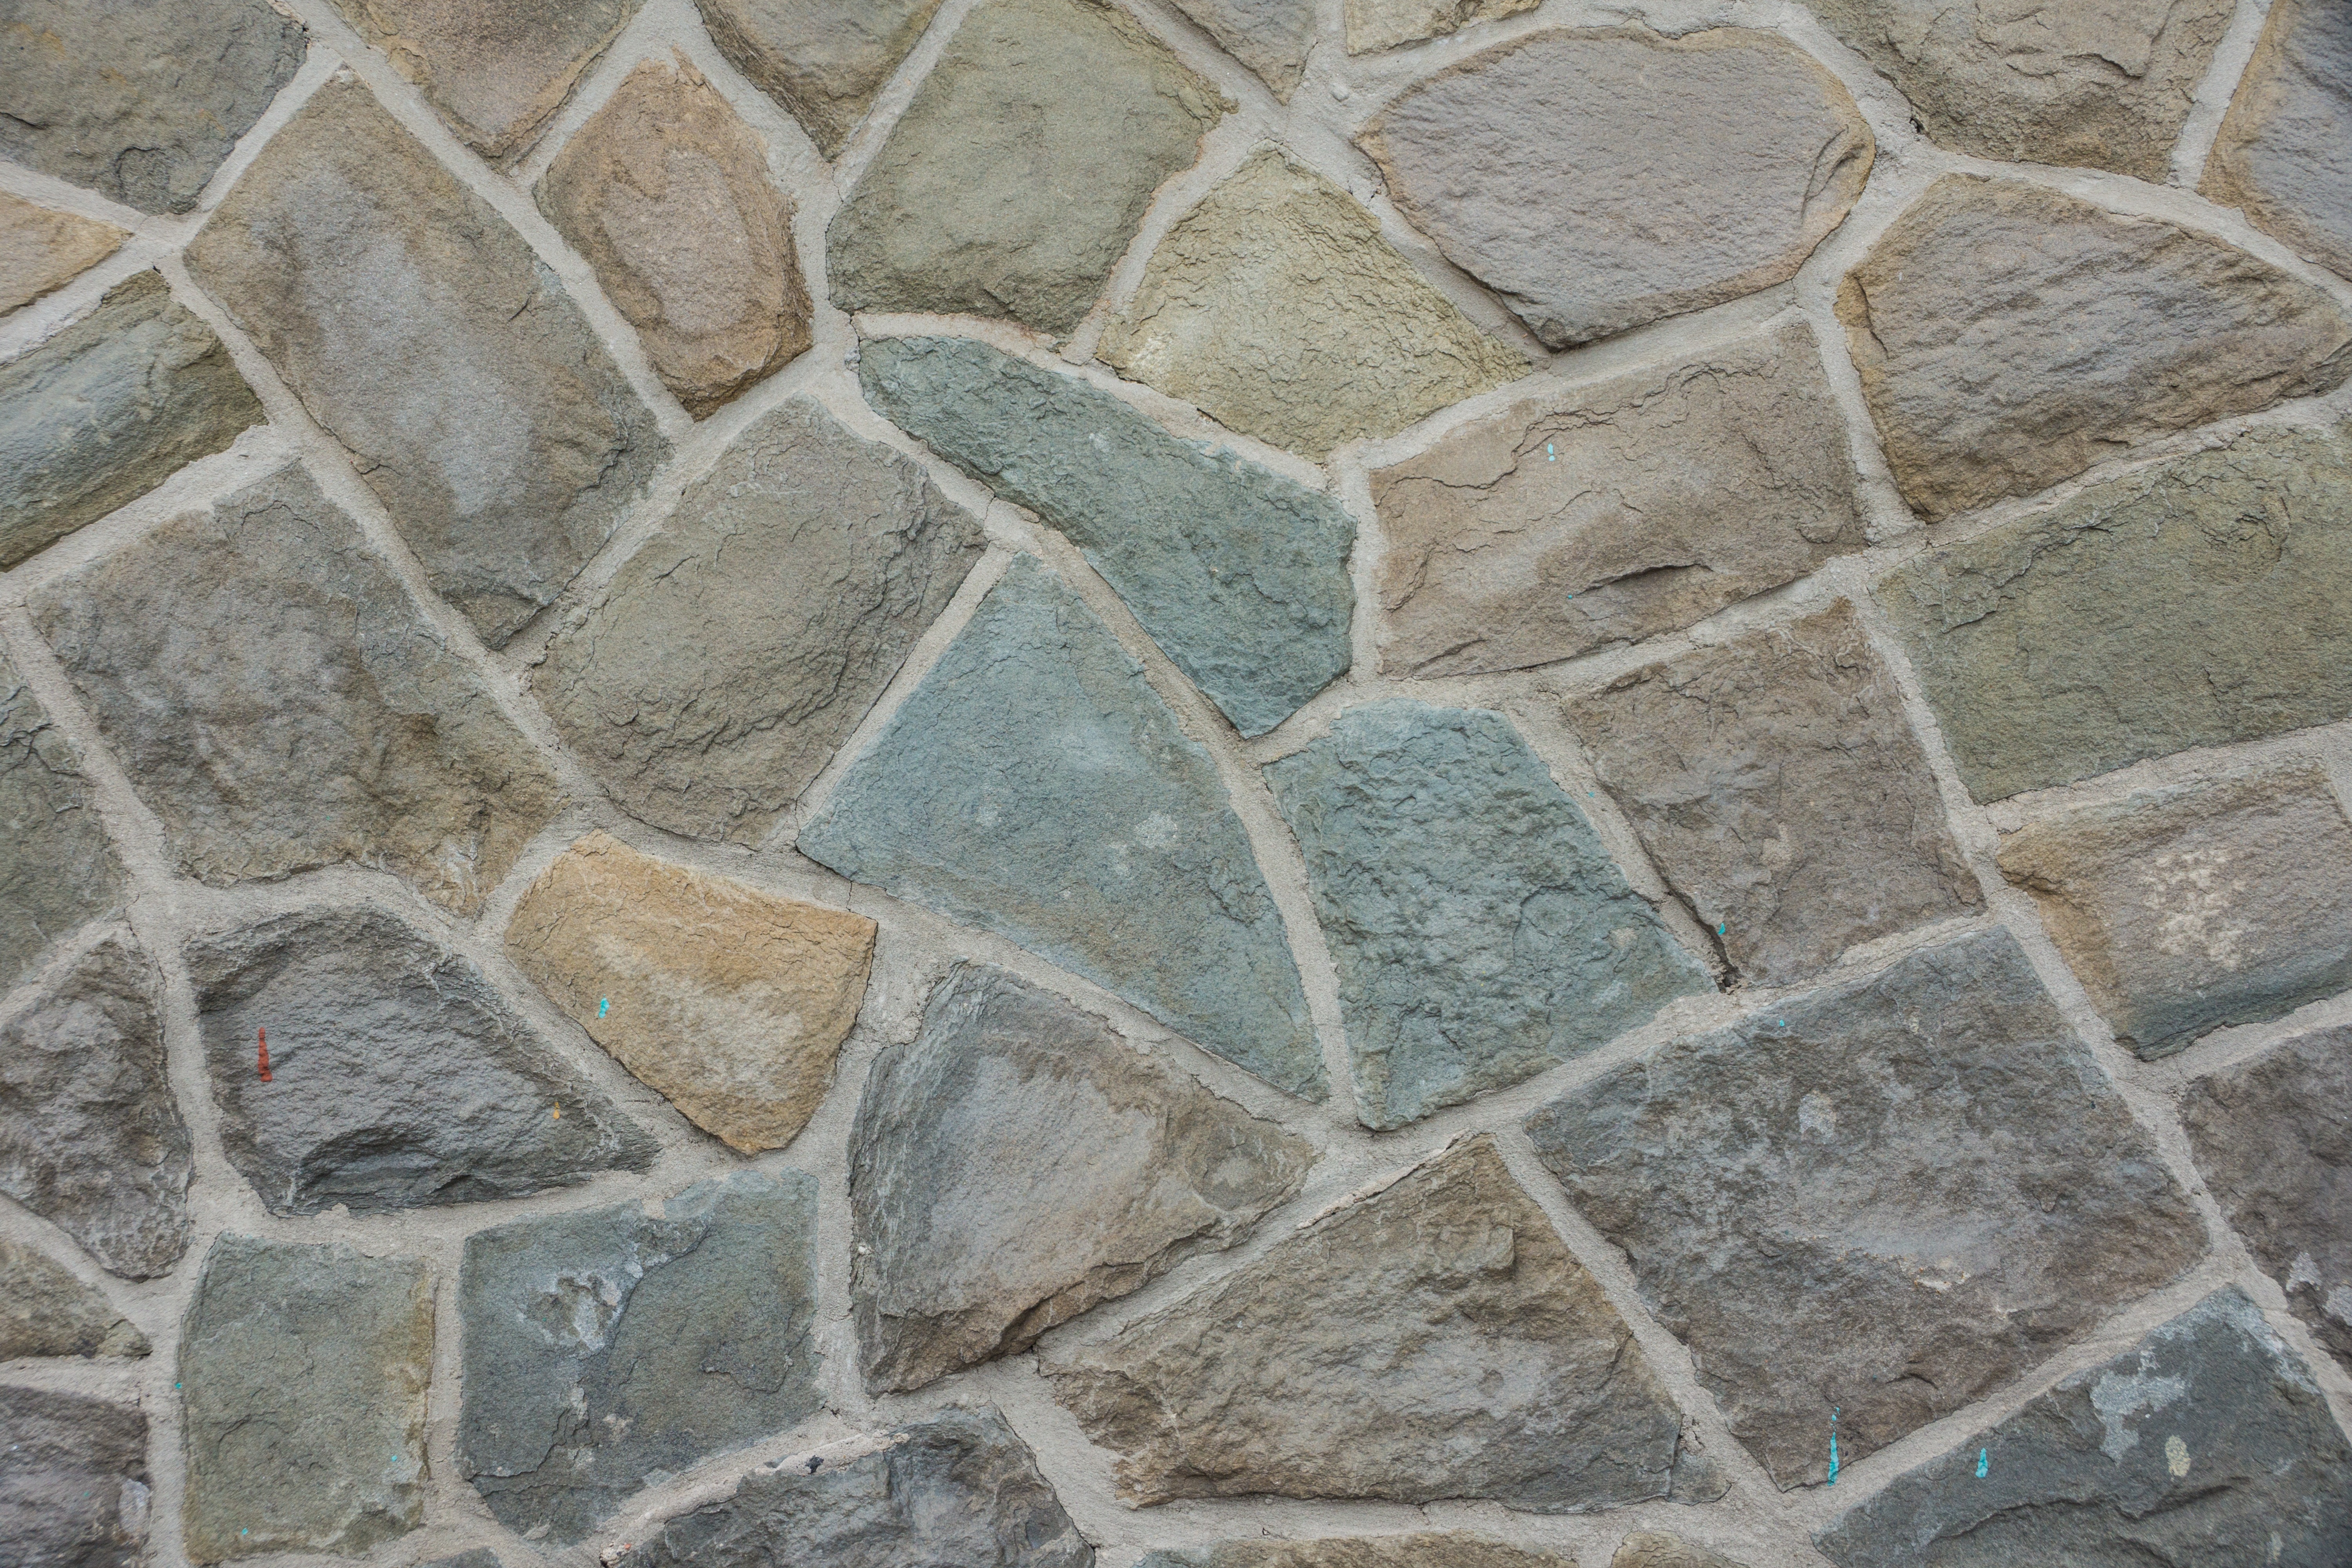
rock, structure, texture, floor, building, cobblestone, wall, facade, tile, stone wall, colorful, brick, material, stones, art, background, walls, paving, brickwork, masonry, coloured, flooring, road surface, flagstone